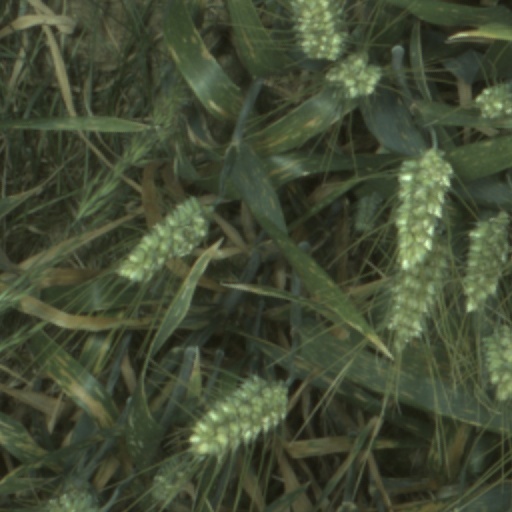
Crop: wheat